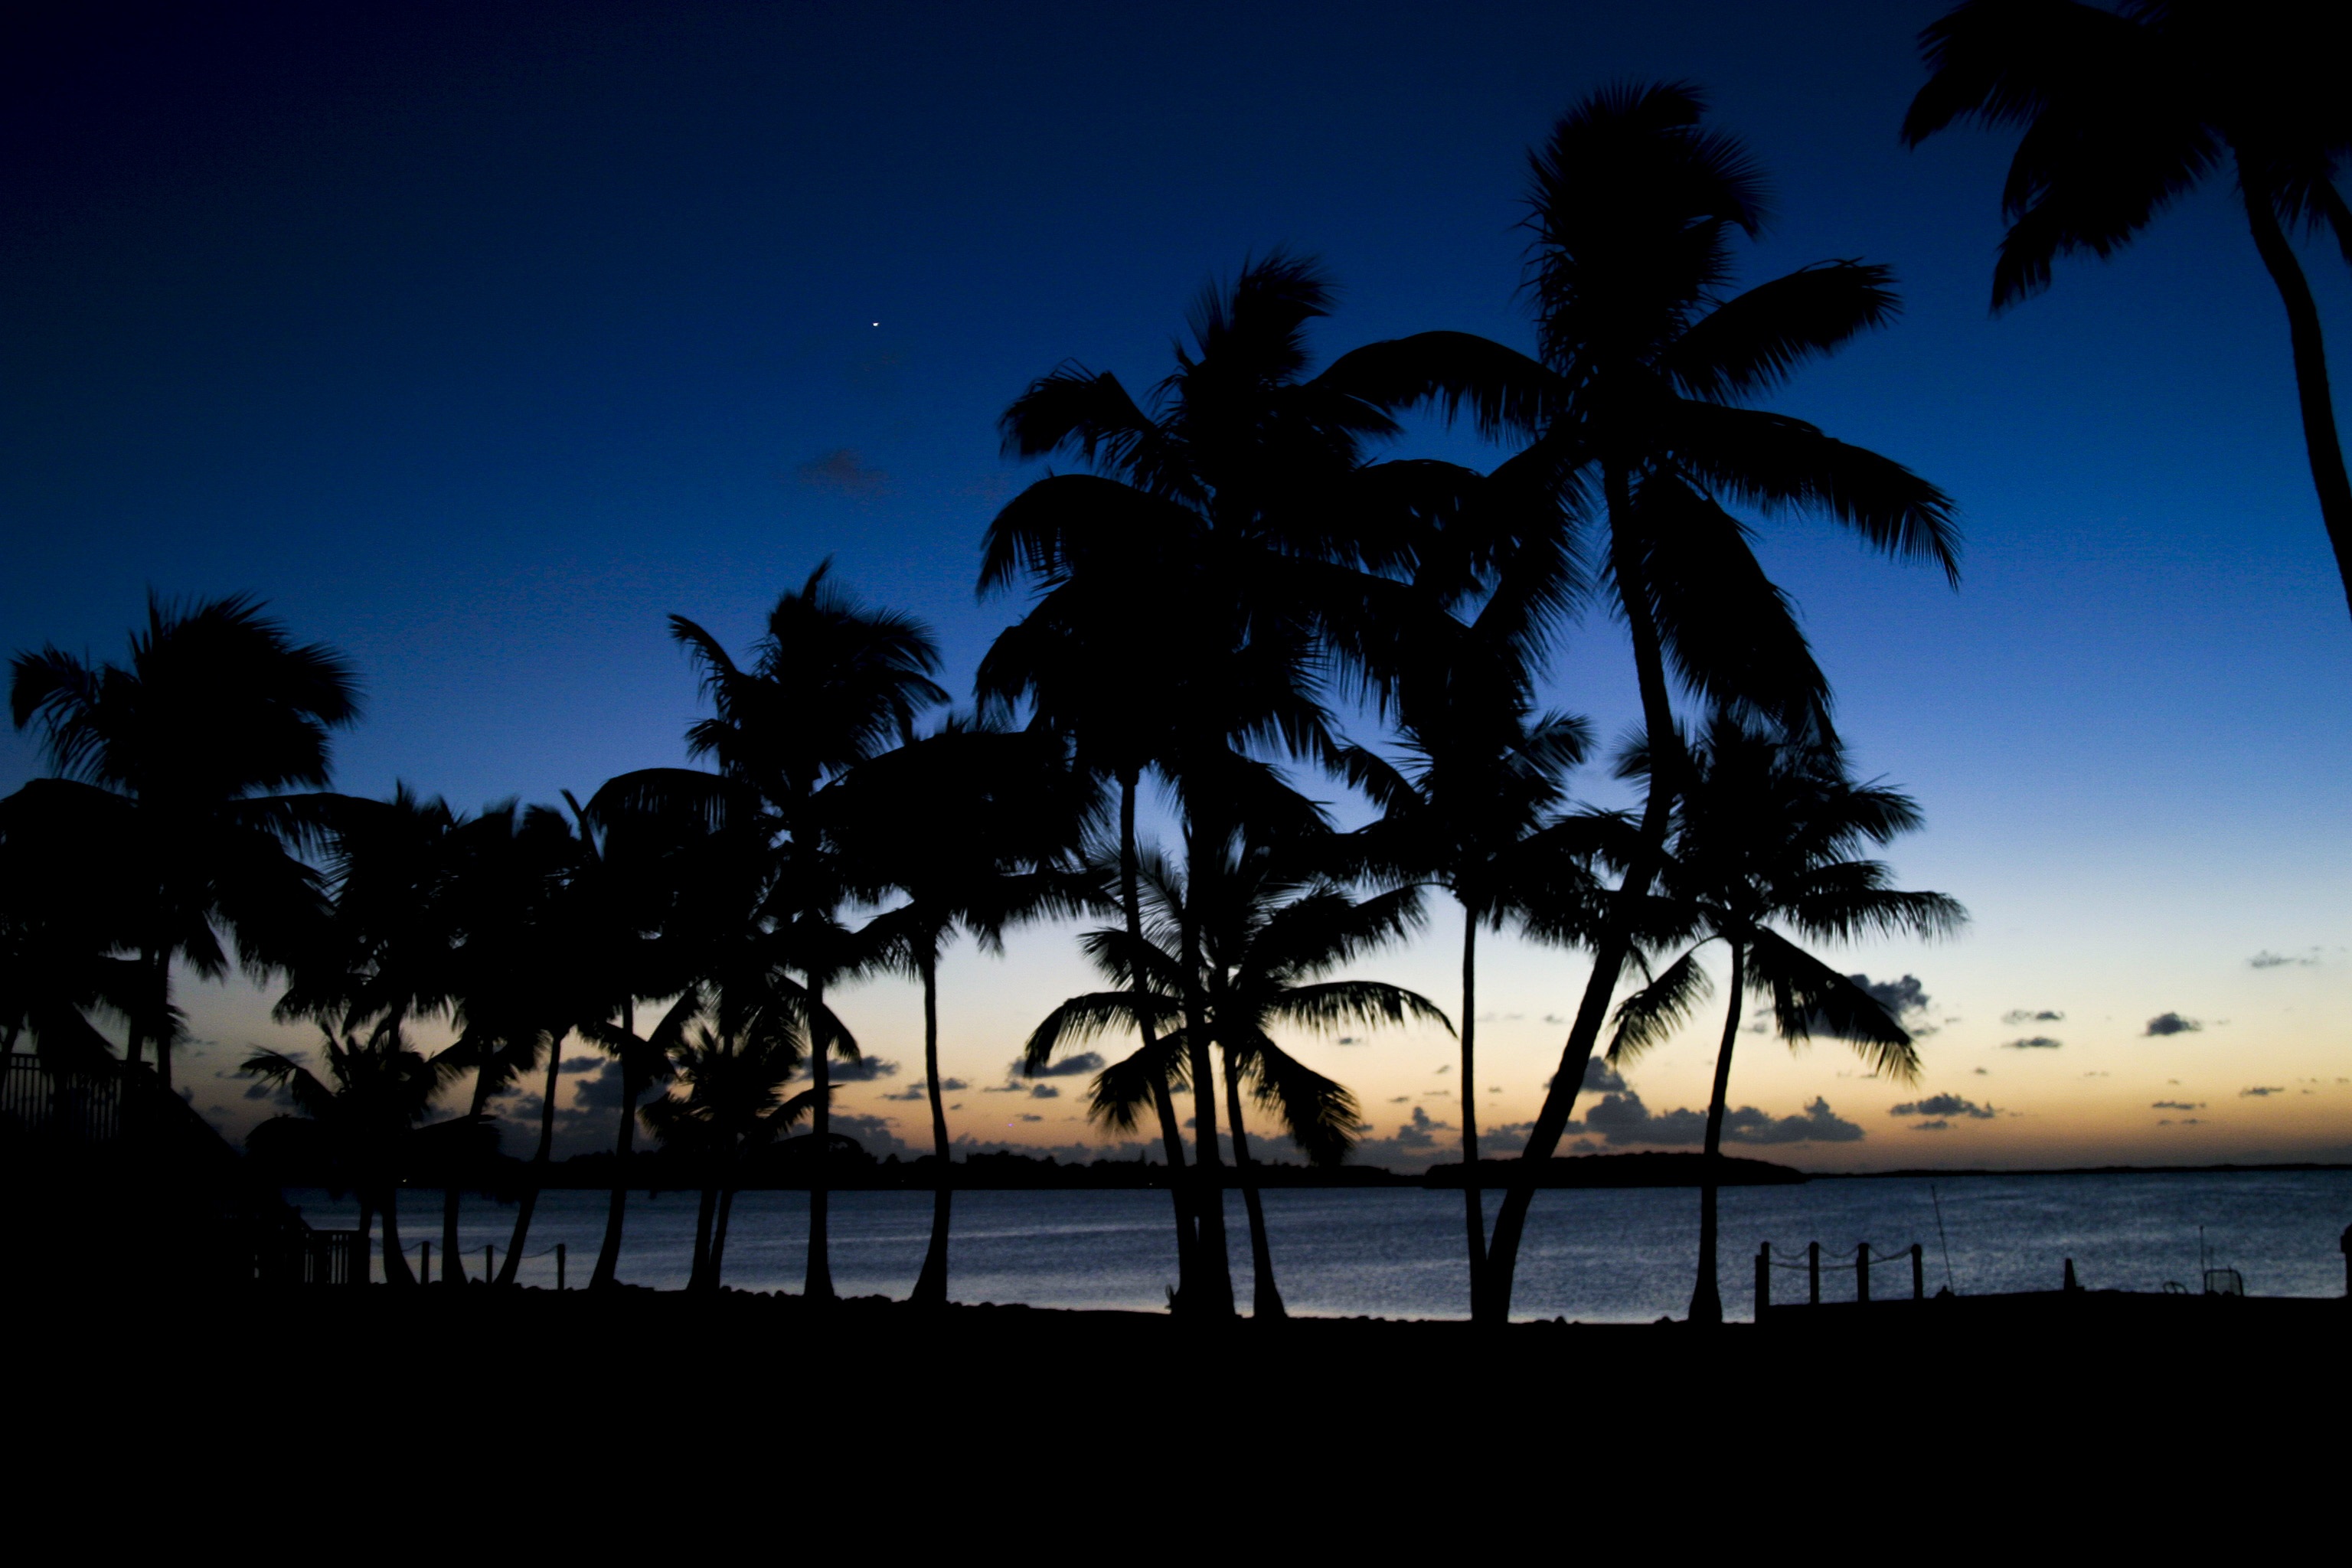
beach, sea, coast, tree, water, sand, ocean, horizon, silhouette, cloud, sky, sunrise, sunset, sunlight, morning, dawn, vacation, dusk, evening, reflection, paradise, palm, tropical, holiday, island, romantic, palm trees, tropics, woody plant, arecales, palm family